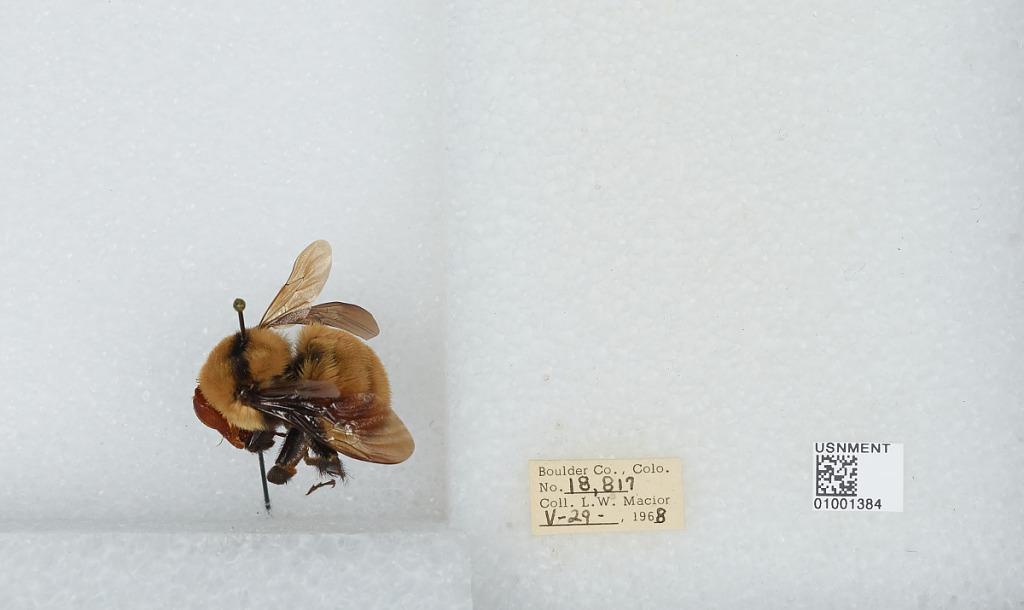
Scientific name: Bombus (Fervidobombus) fervidus fervidus (Fabricius)
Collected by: L. Macior
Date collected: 1968-5-29
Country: United States
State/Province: Colorado
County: Boulder
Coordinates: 40.09, -105.36